Herwig Schopper

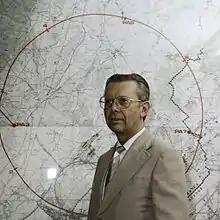
Schopper in 1982

Herwig Franz Schopper (born 28 February 1924) is a German experimental physicist. He was the director general of CERN from 1981 to 1988.